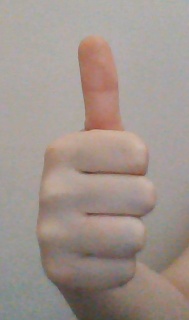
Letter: aleff